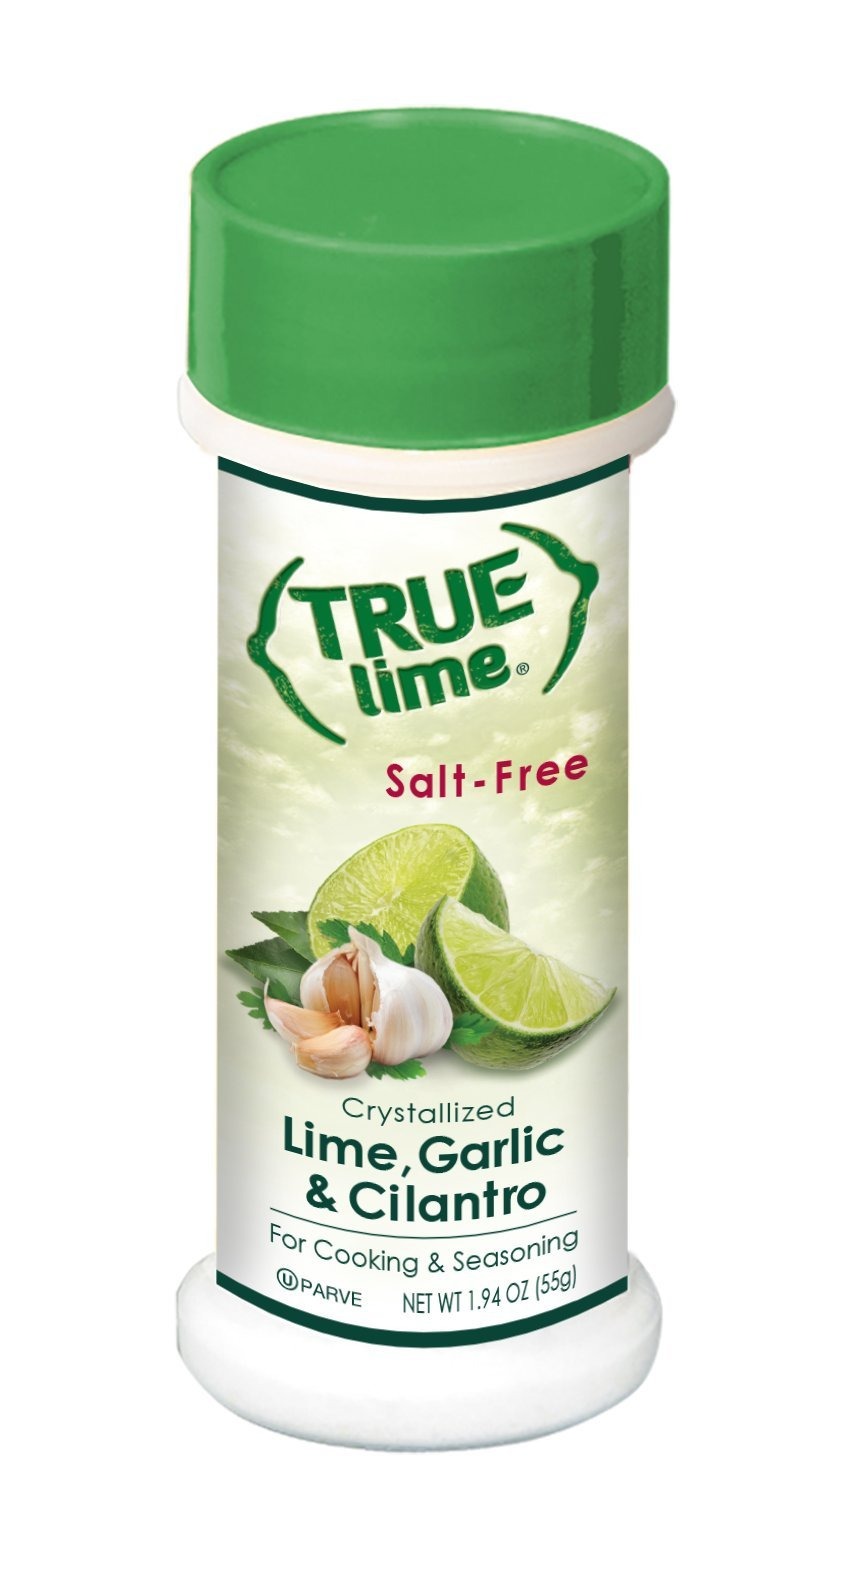
Item Name: True Lime Garlic & Cilantro Shaker (Pack of 14)
Product Description: True Lime Garlic & Cilantro Shaker No Sodium No Sugar Great Flavor Excellent for home chefs, people on low sodium diets, people on weight los plans and those eating healthier Versatile blend that you can add to: rice, vegetables, side dishes, guacamole, salsas, chicken, pork, meat, fish, seafood, sauces, marinades and dressings.
Value: 1.0
Unit: Count

Price: 49.32